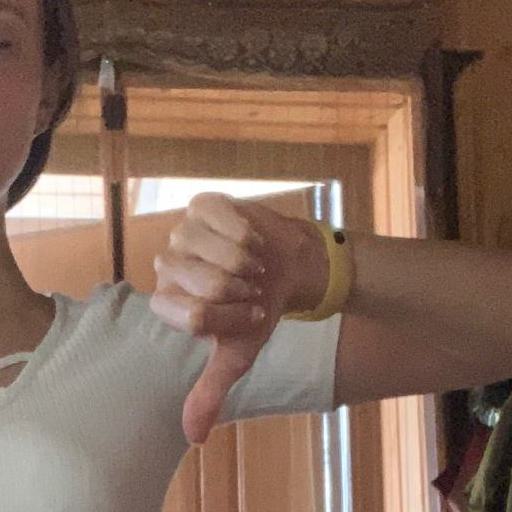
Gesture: dislike